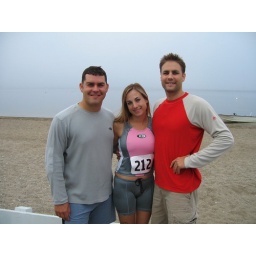
The guy who got me started on Tri's is in the red shirt